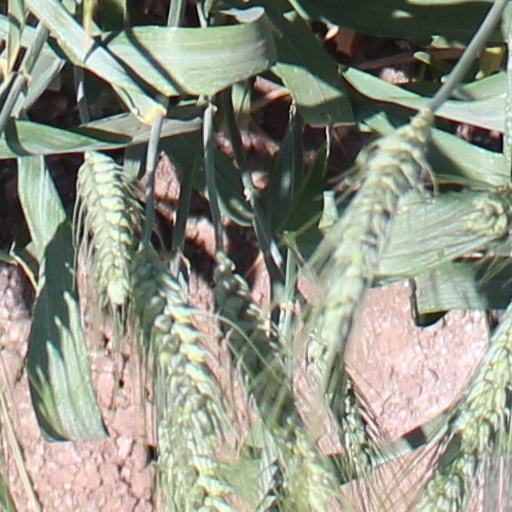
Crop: wheat